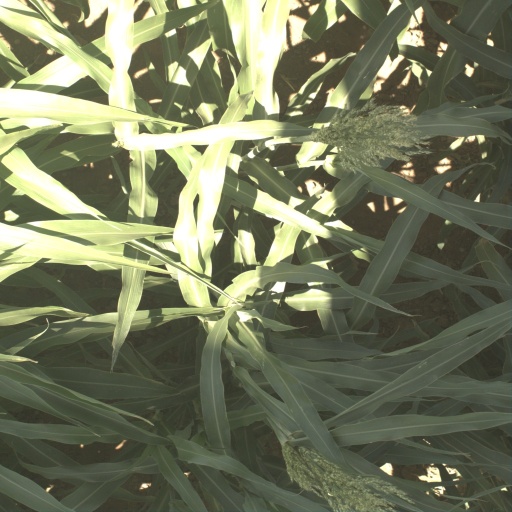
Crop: sorghum